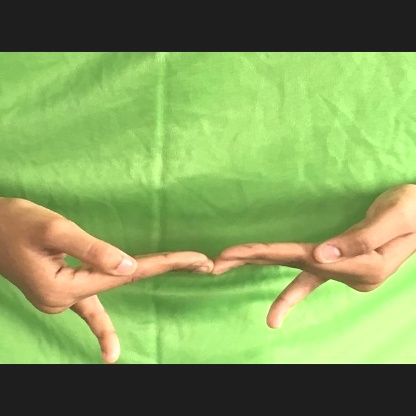
Mudra: Khatva